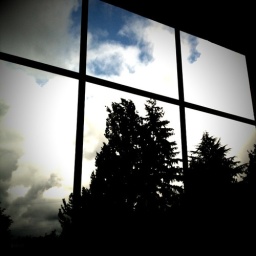
Fall is here as of today; and with the clouds come breaks of blue sky in the clouds.